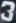
Number: 3